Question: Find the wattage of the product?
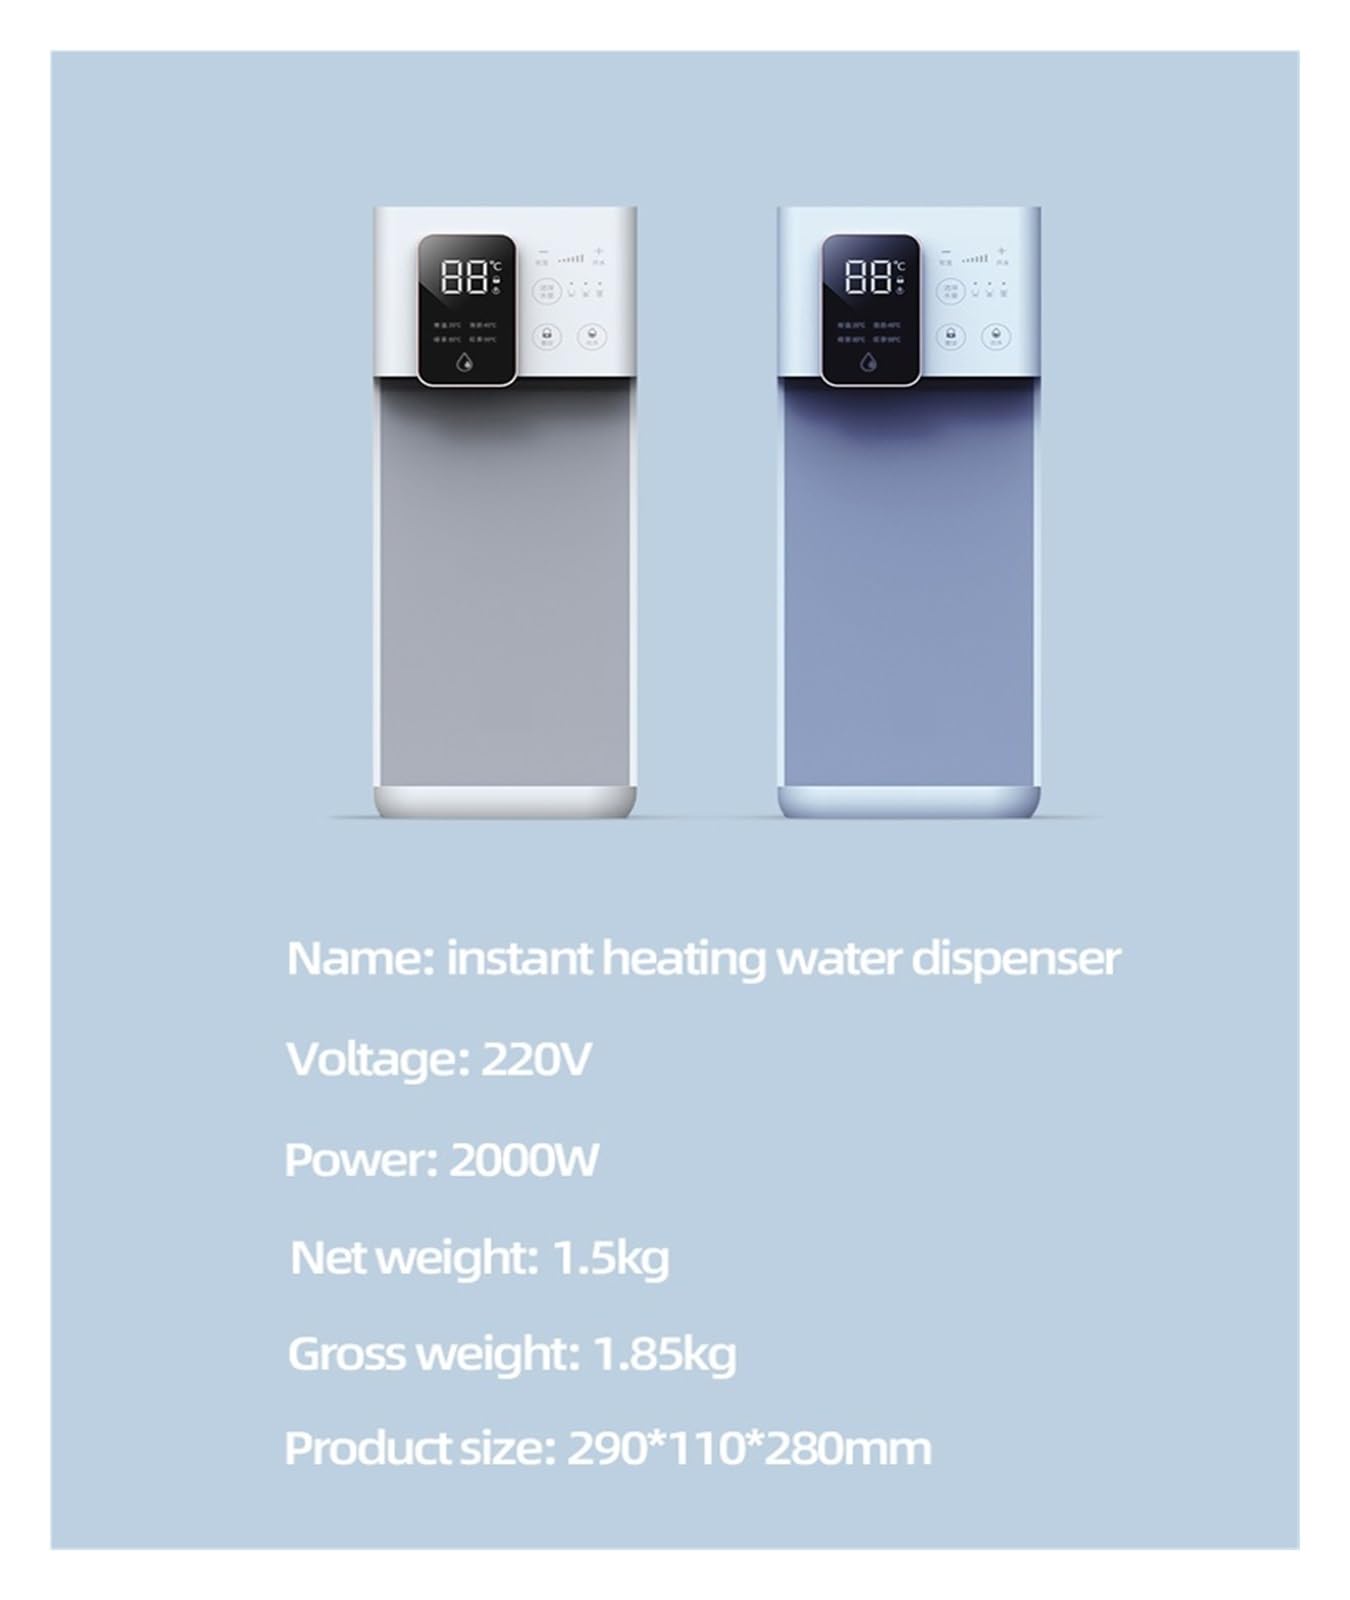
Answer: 2000.0 watt